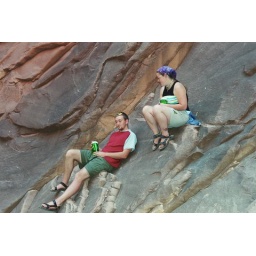
alicia and I hanging out on a wall in the grand canyon